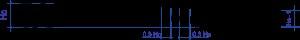
La composition d'une mention de signalisation de direction en France dépend d’un seul indicateur : la hauteur de composition dépendant elle-même de la hauteur de base, définie en fonction de la vitesse d’approche des véhicules et des conditions d’implantation.